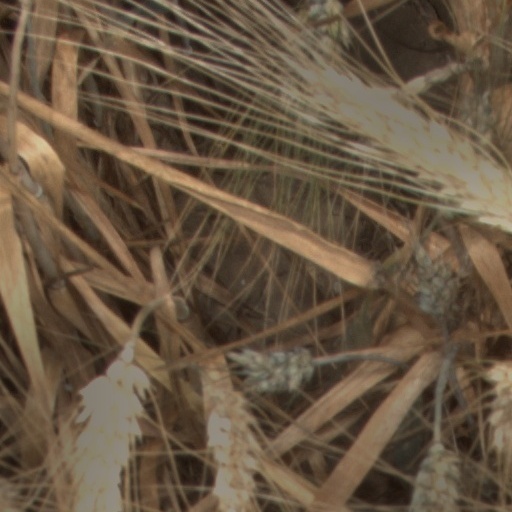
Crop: wheat